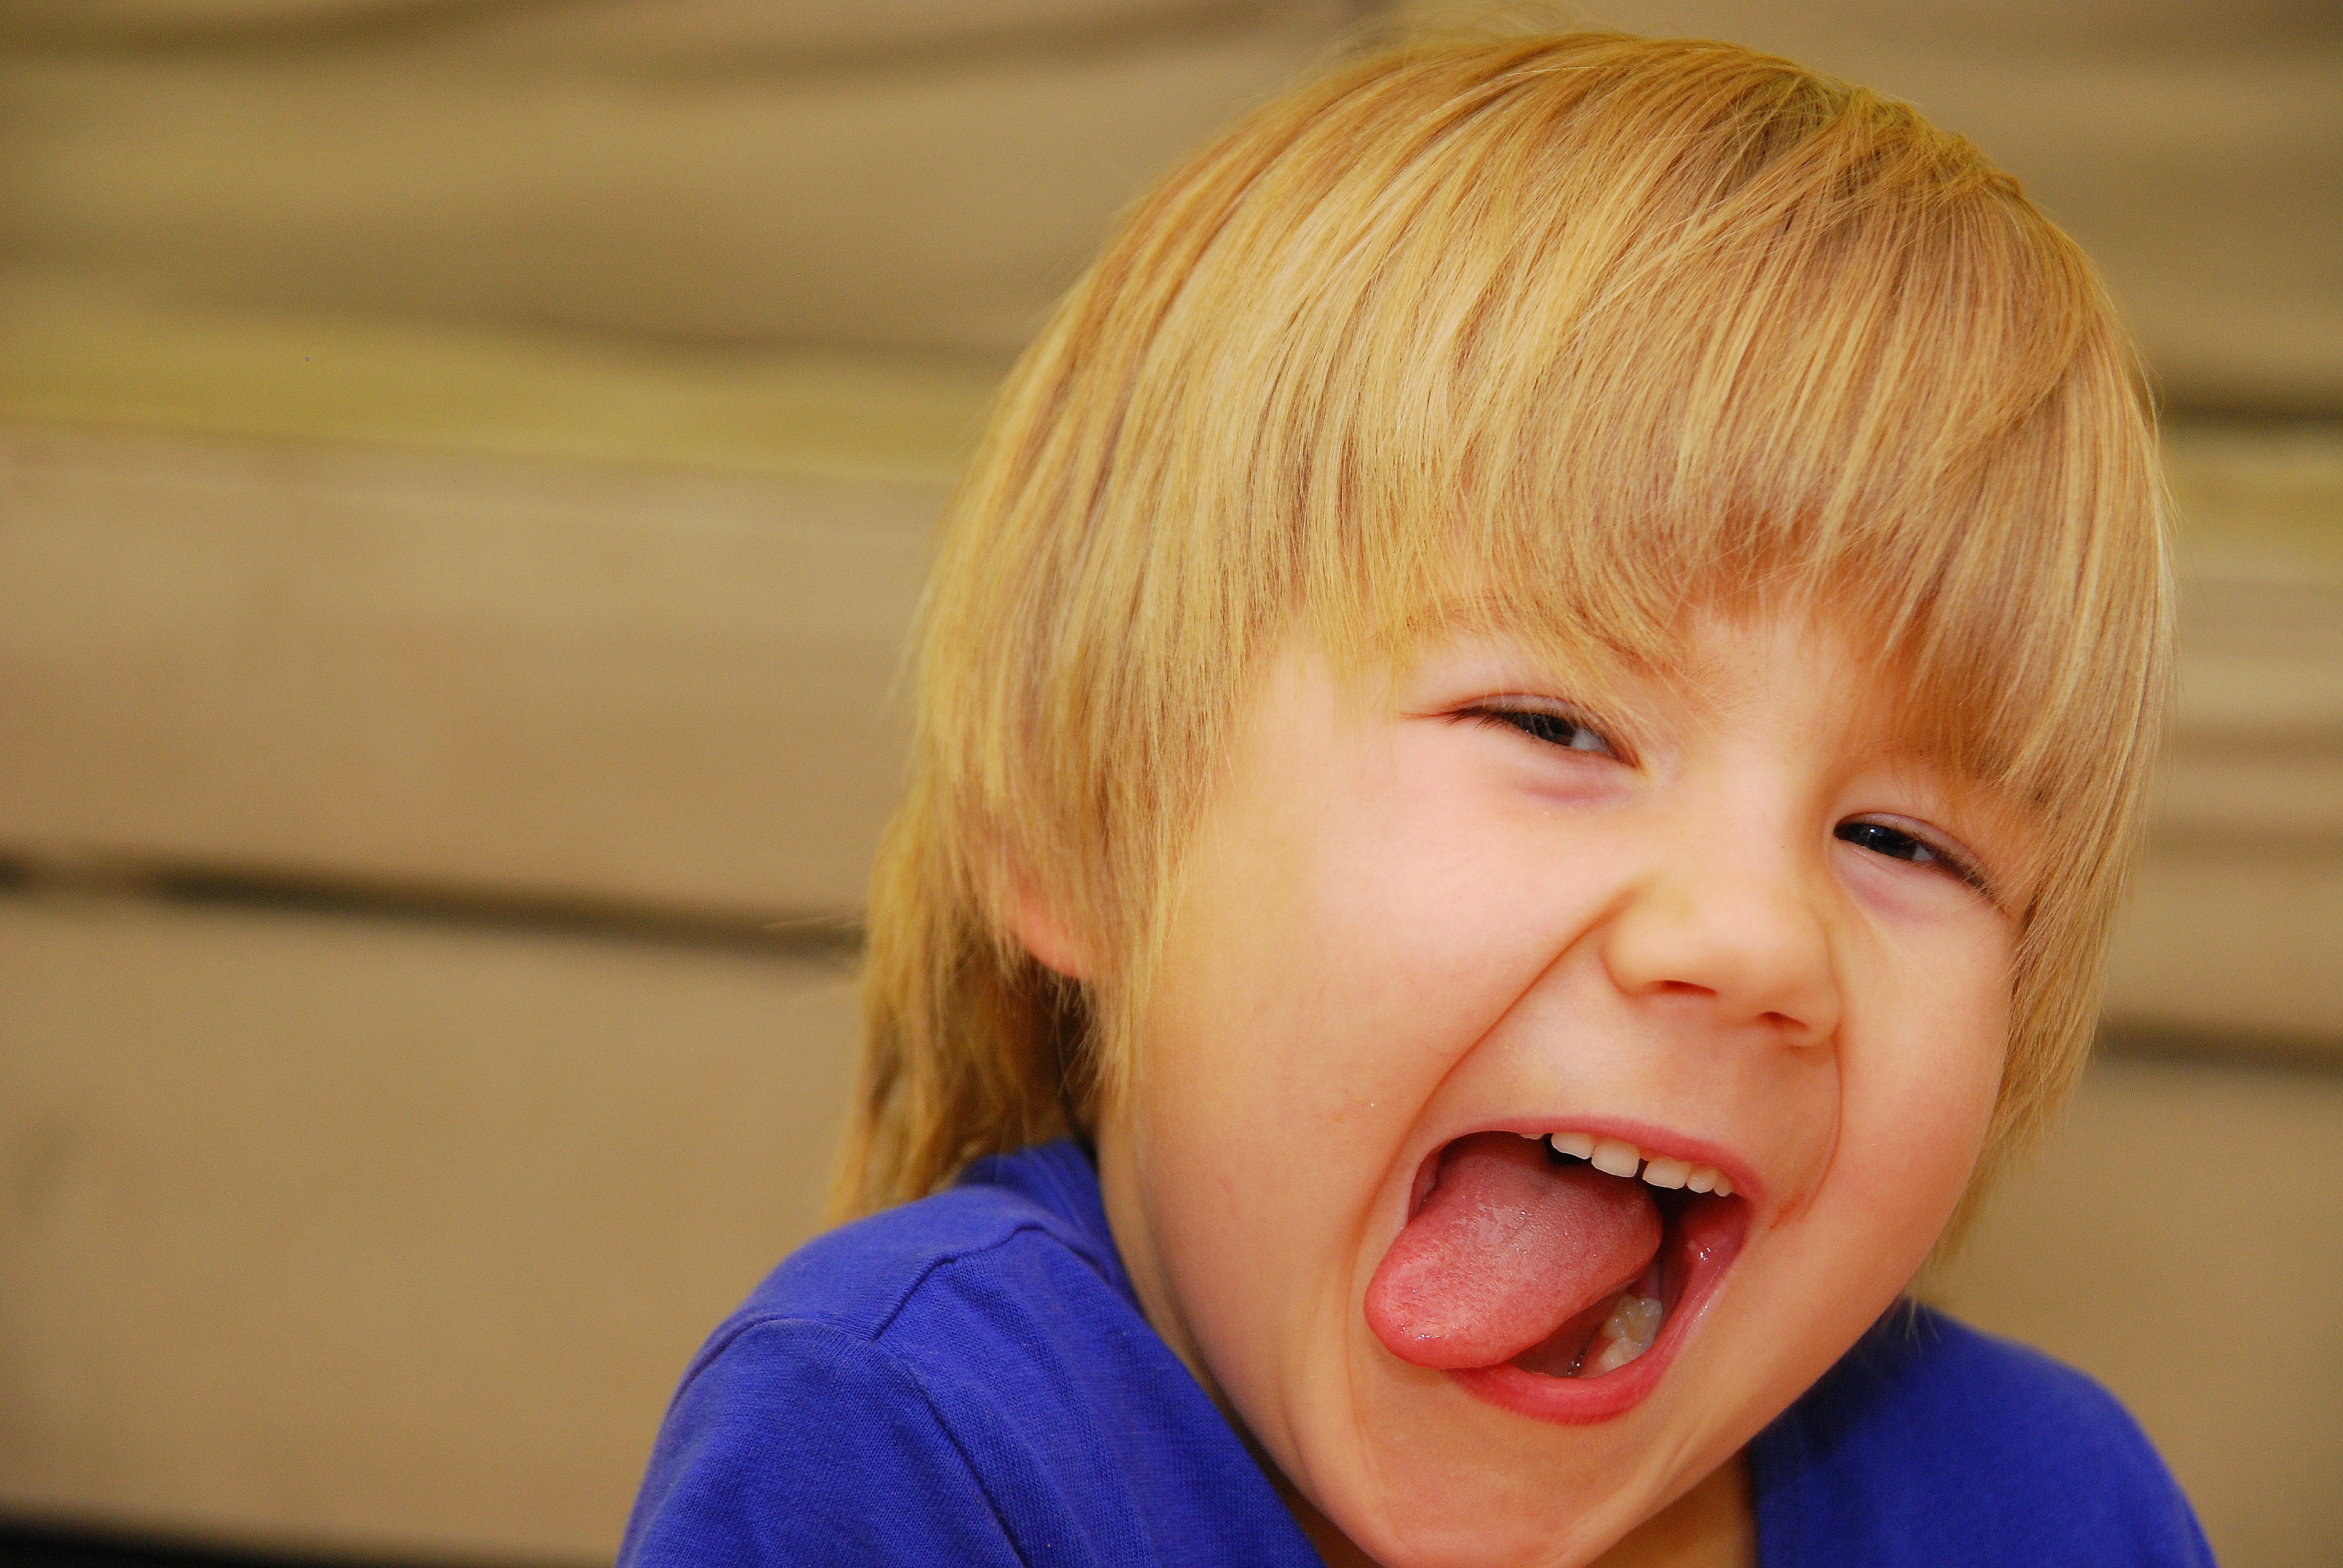
person, people, girl, portrait, child, facial expression, smile, laugh, close up, human body, face, family, nose, children, dream, happiness, infant, toddler, eye, head, skin, joy, organ, laughter, tooth, emotion, the little girl, a smile, portrait photography, a small child